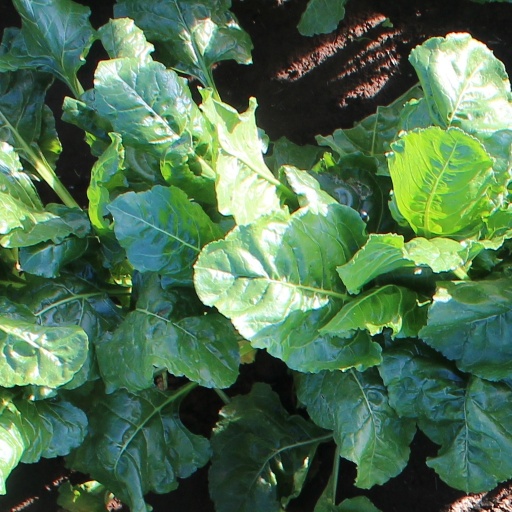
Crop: sugar beet